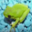
Label: frog